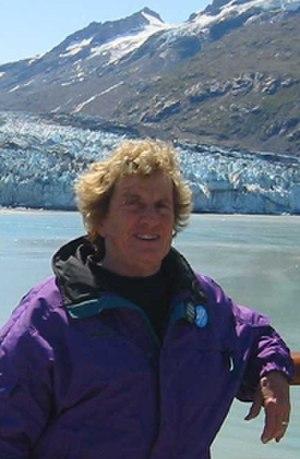
Joan Feynman est une astrophysicienne américaine. Elle a apporté une contribution importante à l'étude des particules et du champ du vent solaire, les relations Soleil-Terre, et la physique de la magnétosphère. En particulier, Feynman est connue pour avoir développé une compréhension de l'origine des aurores boréales. Elle est également connue pour la création d'un modèle qui prédit le nombre de particules de haute énergie susceptible de heurter un véhicule spatial sur sa durée de vie, et pour la découverte d'une méthode pour prédire les cycles des taches solaires. Feynman est la sœur cadette du physicien Richard Feynman.